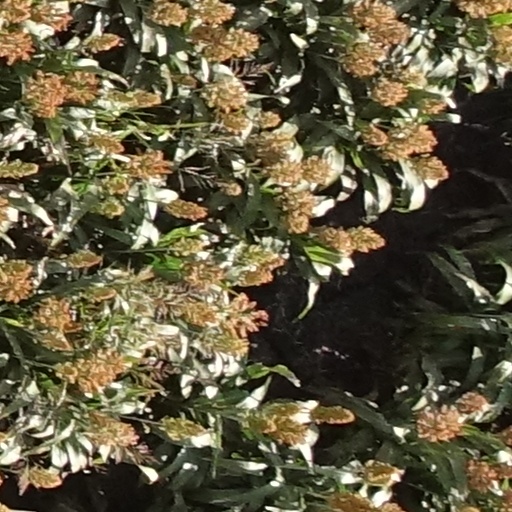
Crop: sorghum